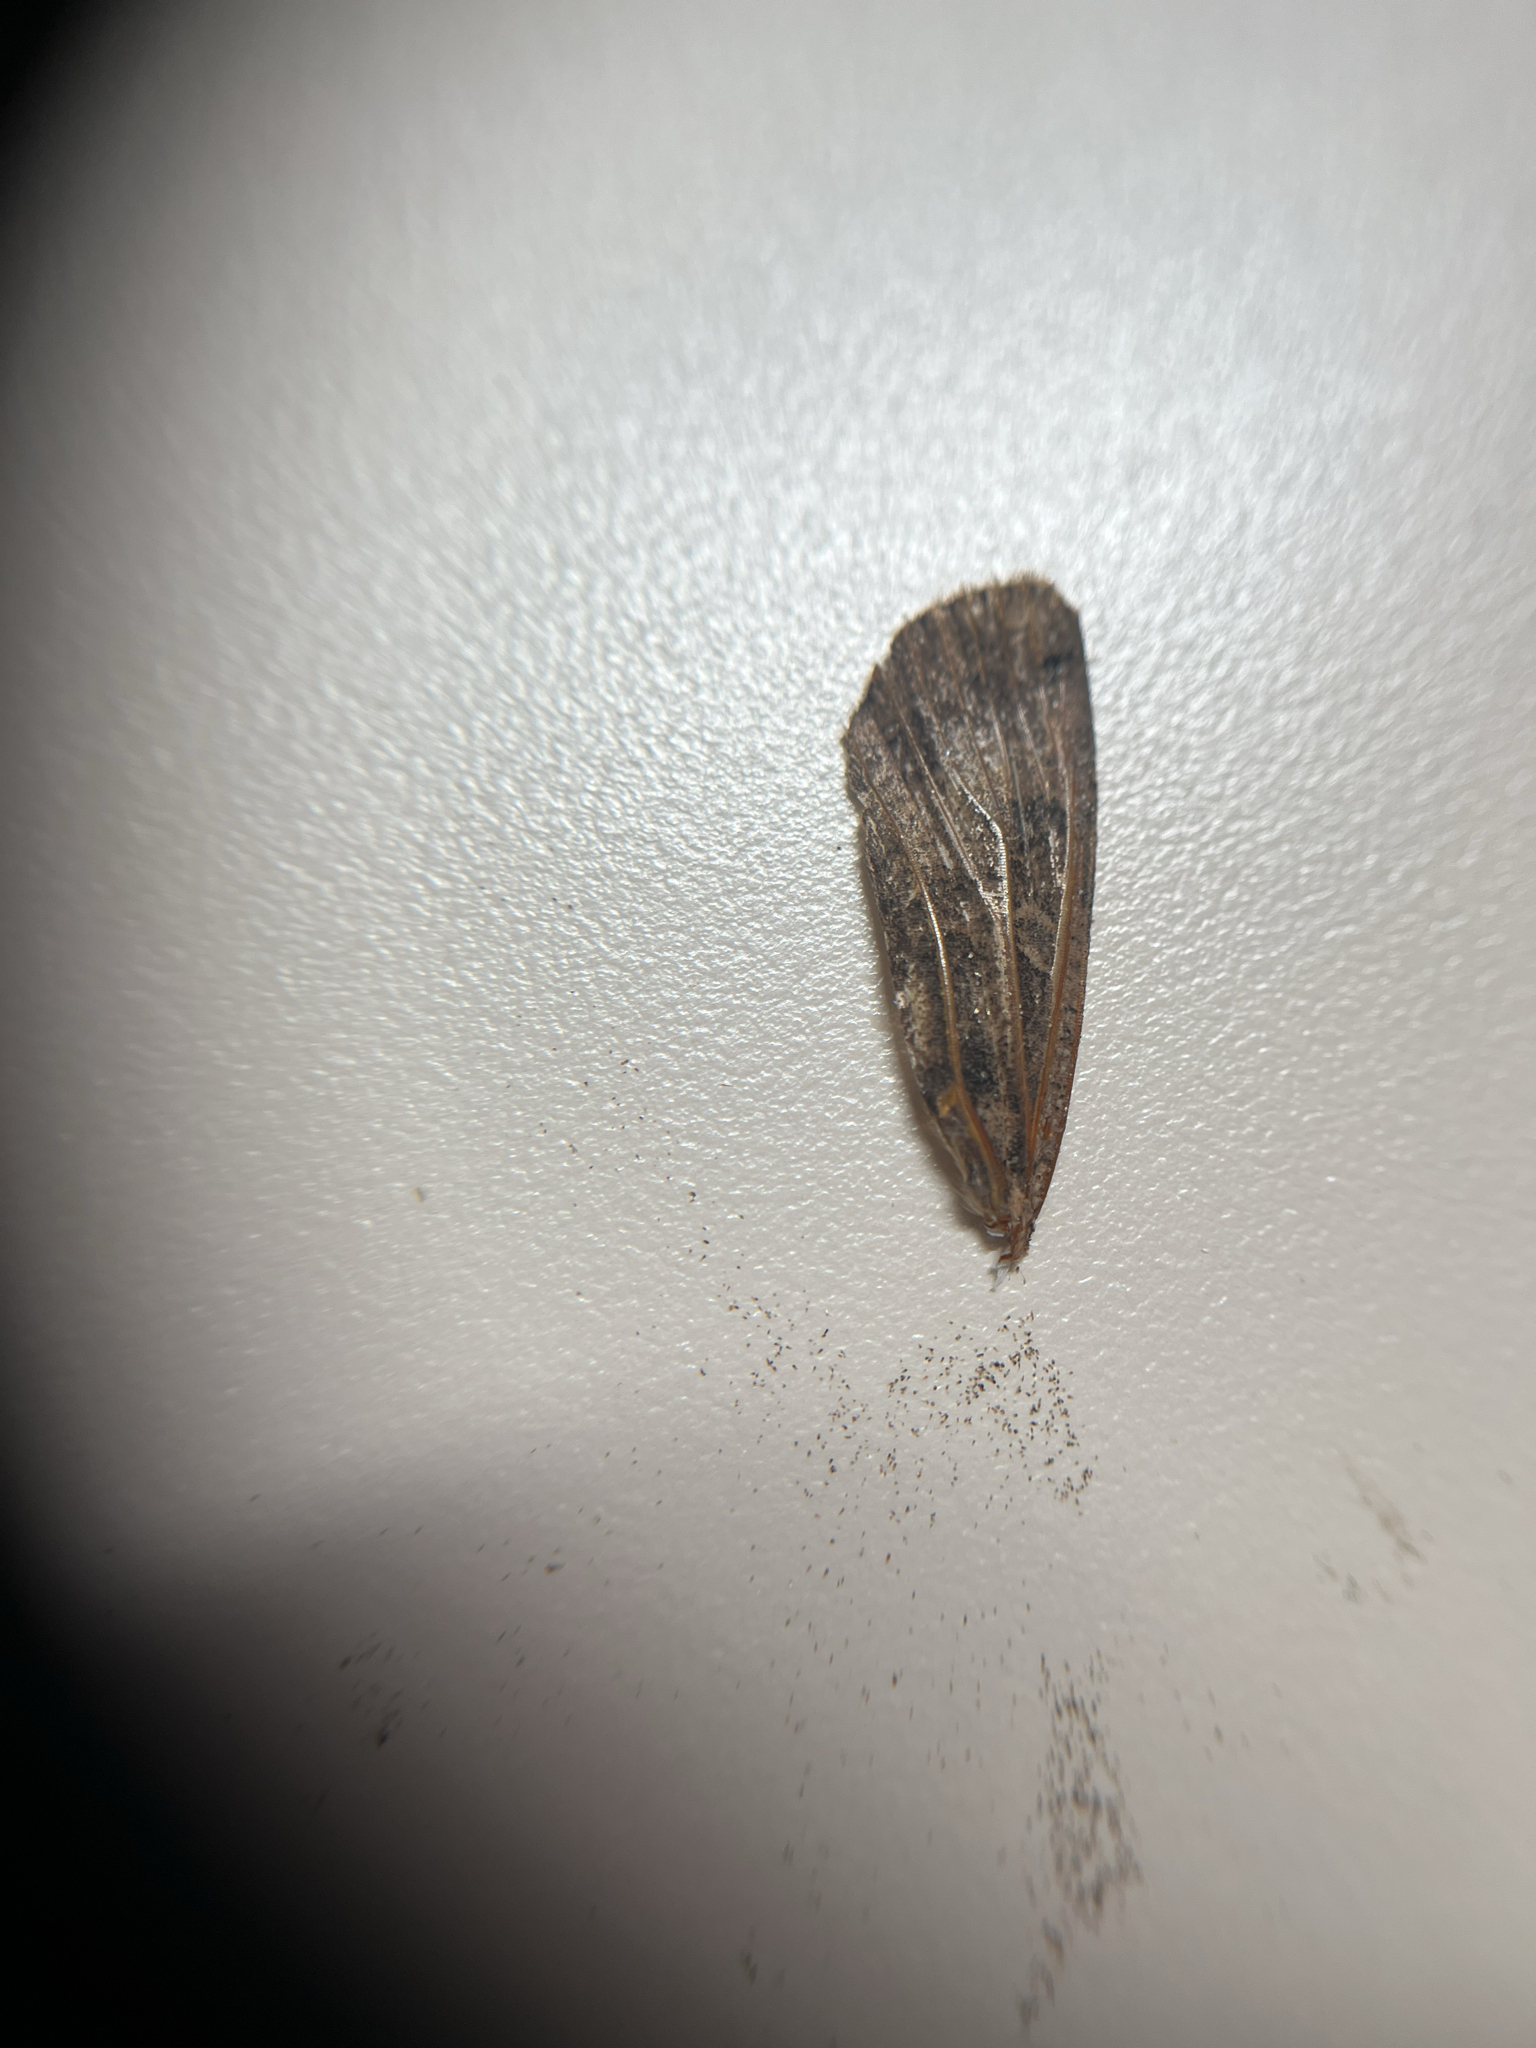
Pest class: cutworms